Eyewitness (1970 film)

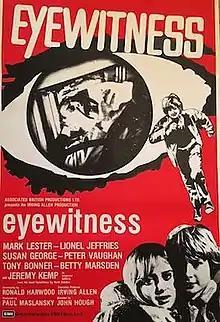
Theatrical poster

Eyewitness (released as Sudden Terror in the United States) is a 1970 British thriller film directed by John Hough and starring Mark Lester, Susan George and Lionel Jeffries. Its plot follows a young English boy who, while staying with his grandfather and adult sister in Malta, witnesses a political assassination, and is subsequently pursued by the killers—however, due to his habitual lying, those around him are hesitant to believe his claims. It is an adaptation of the novel by Mark Hebden, the pen name for John Harris, and bears similarity to Cornell Woolrich's novelette "The Boy Cried Murder", originally adapted for film as "The Window".